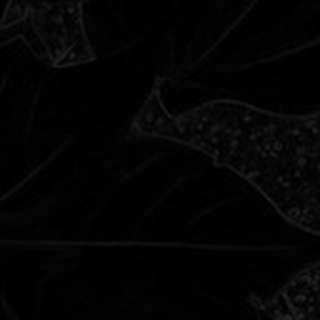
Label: healthy_cotton